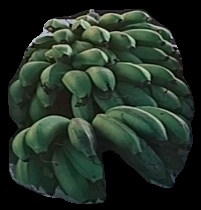
Variety: rasbale
Grade: grade2